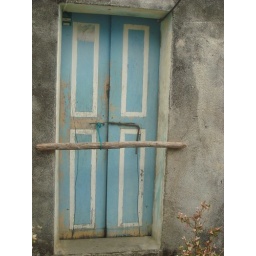
taken from one of the stone houses in Chavayan, Sabtang Island